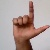
The image shows a hand gesture representing the letter 'L' in Indian Sign Language.